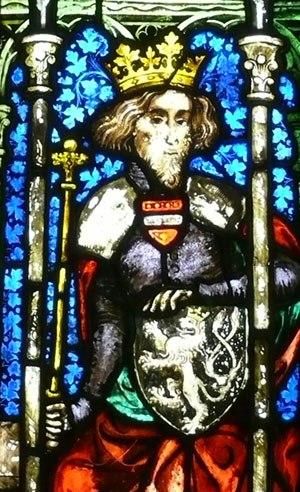
Rodolphe III, dit le Débonnaire, né vers 1281 et mort le 4 juillet 1307, fut duc d'Autriche et de Styrie de 1298 à 1306 et le premier roi de Bohême de la maison de Habsbourg de 1306 à sa mort.
Blanche de France, née vers 1278/1282 à Paris et morte le 1ᵉʳ mars 1305 à Vienne est une princesse capétienne, fille du roi Philippe III le Hardi. Elle fut duchesse d'Autriche par son mariage avec Rodolphe III de Habsbourg en 1300.